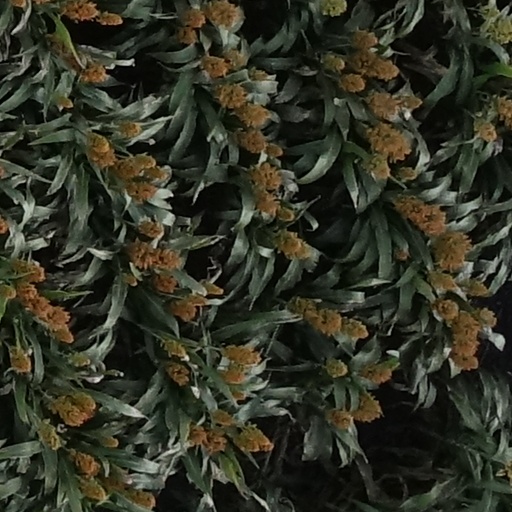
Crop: sorghum